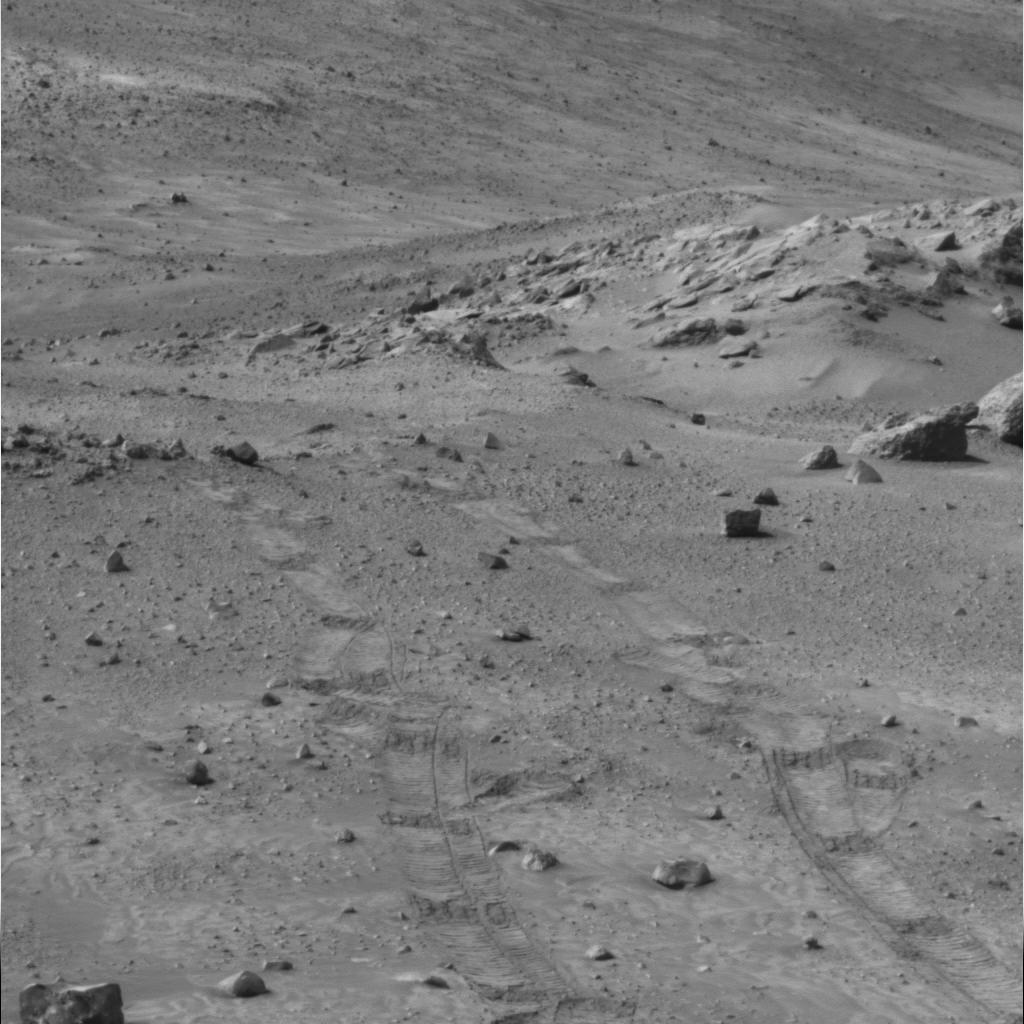
Surface features visible: Rover Tracks, Rock Outcrops, Float Rocks, Clasts, Dunes/Ripples, Soil, Nearby Surface